Ryan Gosling

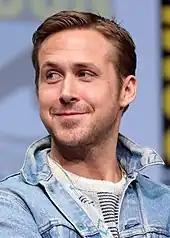
Gosling at the 2017 San Diego Comic-Con

In 2015, Gosling played a bond salesman in the ensemble financial satire "The Big Short", a Best Picture nominee at the 2016 Academy Awards. David Sims of "The Atlantic" felt that he was "smarmily funny, somehow simultaneously magnetic and repulsive; after years wandering the halls of mediocre art cinema, it's wonderful to see him cut loose again." Peter Travers of "Rolling Stone" said: "Gosling, a virtuoso of verbal sleaze, talks directly to the camera, and he's volcanically fierce and funny." The following year, Gosling starred in the black comedy "The Nice Guys", opposite Russell Crowe, and in Damien Chazelle's musical "La La Land", for which he won the Golden Globe Award for Best Actor – Motion Picture Musical or Comedy and received his second Academy Award for Best Actor nomination. Robbie Collin praised his chemistry with co-star Emma Stone, writing: "Both stars are so attuned to each other's pace and flow that their repartee just seems to tumble out, perfectly formed." It emerged as one of his most commercially successful films, with earnings of over $440 million against its $30 million budget.